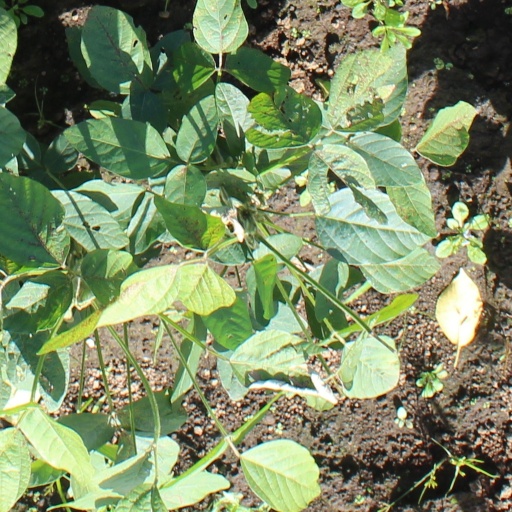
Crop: soybean